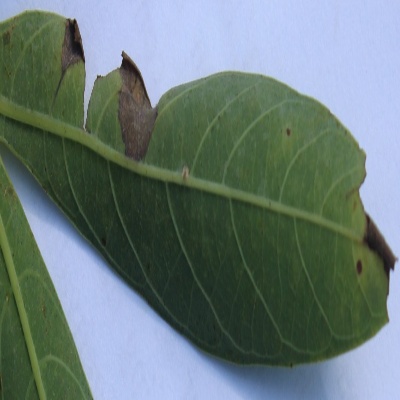
Crop: Cassava
Condition: bacterial blight